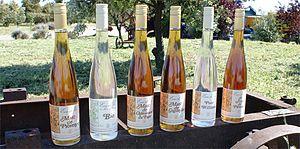
La gamme des Eaux de Vie de la Distillerie du Bois Des Dames
Le marc de Provence est une eau-de-vie française obtenue par distillation de marc de raisin provenant exclusivement de l’aire géographique de Provence-Alpes-Côte d'Azur ainsi que de deux départements de la région Auvergne-Rhône-Alpes. Il bénéficie depuis 1942 d'une appellation réglementée.